Andrew Boston

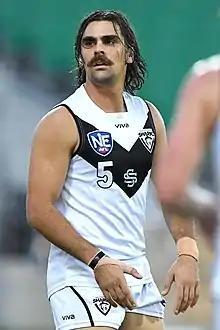
Boston in August 2018

Andrew Boston (born 23 March 1994) is a former professional Australian rules footballer who played for the Gold Coast Football Club in the Australian Football League (AFL). He was selected with the 55th pick in the 2013 rookie draft.